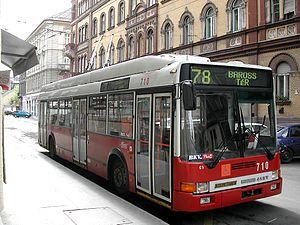
Le trolleybus de Budapest dessert essentiellement le centre-ville de Budapest. Il est exploité par la société publique Budapesti Közlekedési Zrt.. Inauguré le 21 décembre 1949 par Kálmán Pongrácz, jour de l'anniversaire de Joseph Staline, la numérotation de sa première ligne à partir de 70 est une référence explicite à l'âge du dictateur russe.
Le trolleybus ou trolley, est un véhicule électrique de transport en commun de voyageurs. Monté comme un autobus, il n'est pas propulsé par un moteur thermique mais par un moteur électrique. Son courant lui est fourni par deux caténaires, généralement appelées « lignes aériennes de contact » ou encore bifilaires. Ils sont ainsi à distinguer des bus électriques, qui fonctionnent avec des batteries.